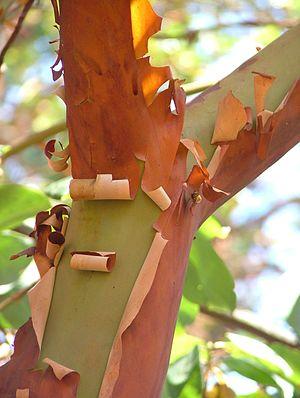
Arbutus menziesii ou arbousier d'Amérique est une espèce d'arbre de la famille des Ericaceae, originaire d’Amérique du Nord.